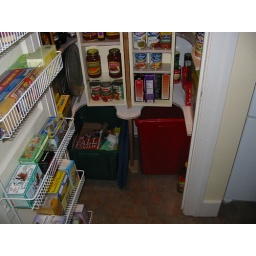
Green for paper, red for bottles and cans. Previously kicking around the kitchen, now happily hidden away.